McClugage Bridge

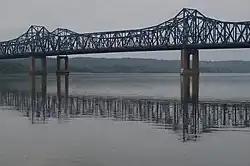
McClugage Bridge from the west side of the Illinois River; 1982 span in foreground, 1948 span in background

The McClugage Bridge carries U.S. Route 150 over Upper Peoria Lake and Peoria Lake in the Illinois River in the US state of Illinois. Originally opened in 1948, the crossing has had two physical structures since 1982, one carrying westbound traffic and one carrying eastbound traffic.